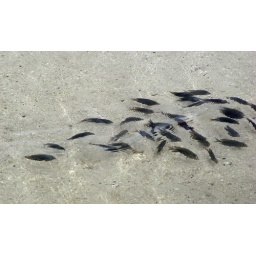
School of fish on a beach in Rarotonga